Cyclone Ruby

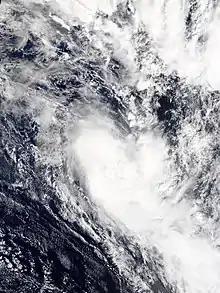
Tropical Cyclone Ruby traversing New Caledonia on 14 December

Winds around and torrential rainfall were expected in New Caledonia from the storm. By 11 December, the country was placed under a cyclone pre-alert due to the brewing storm, starting at 5:00 NCST (18:00 UTC). 29 municipalities in the country were also placed under "yellow vigilance". Alert Level 1 was also placed over the country's North and South Provinces and further, into Alert Level 2. Ferry services bound for the Isle of Pines, Belep and Ouaième were halted, and Air Calédonie flights for 14 December were canceled. A school building was requested to be an emergency shelter for possible evacuees in Houaïlou, while Kouaoua's town building were used. Four areas in the country's south also offered shelter. Sport areas in Nouméa and some campuses in the University of New Caledonia were closed.